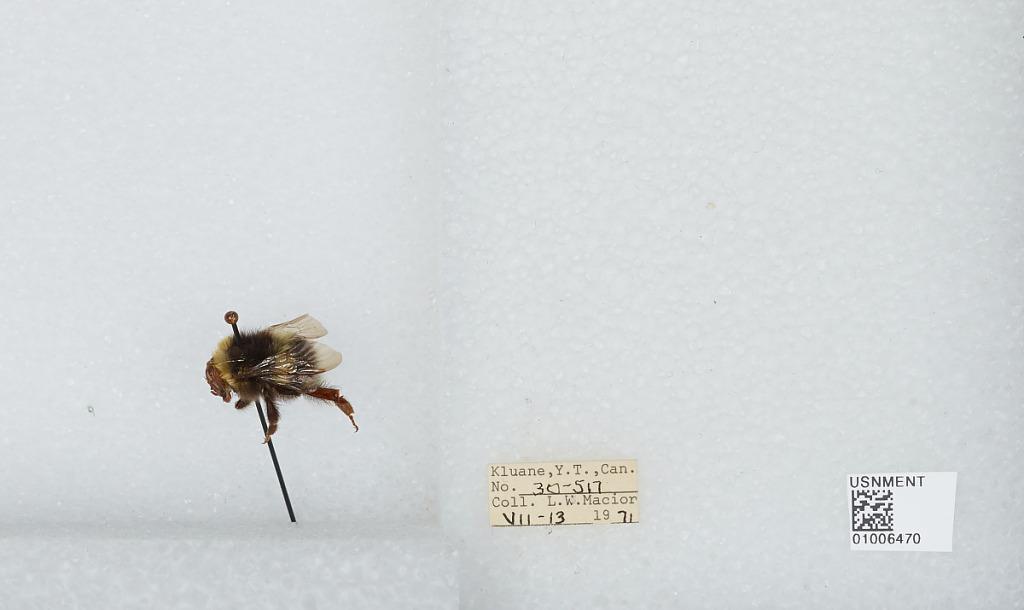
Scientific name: Bombus (Bombus) lucorum (Linnaeus)
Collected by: L. Macior
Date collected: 1971-7-13
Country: Canada
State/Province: Yukon Territory
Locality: Kluane
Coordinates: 60.75, -139.5